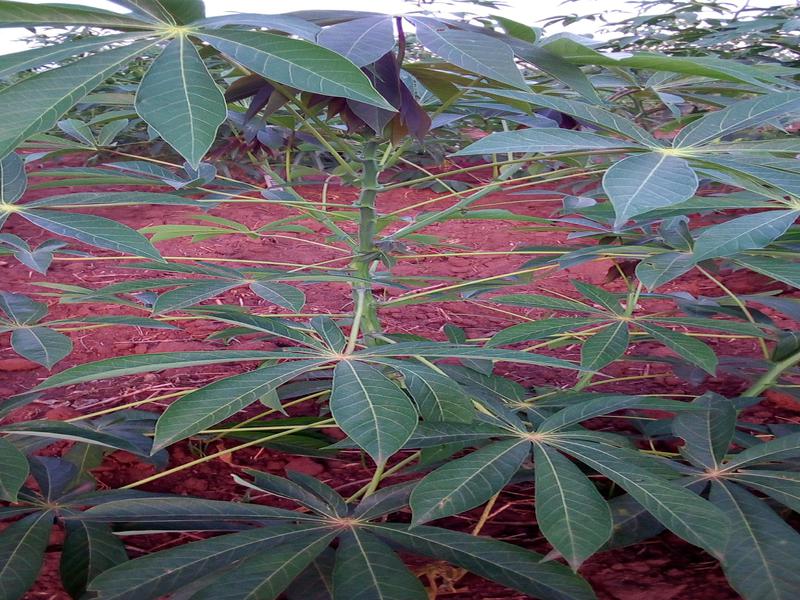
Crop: cassava
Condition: healthy